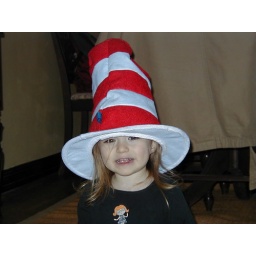
Lu as cat in the hat